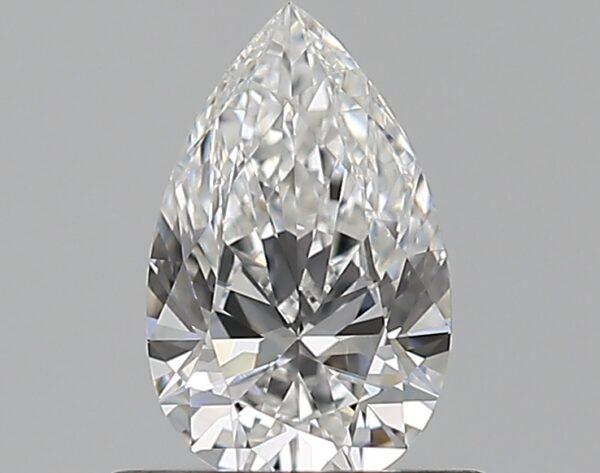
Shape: pear
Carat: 0.51
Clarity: VS1
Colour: E
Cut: EX
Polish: EX
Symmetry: VG
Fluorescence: N
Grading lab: GIA
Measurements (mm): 7.17 x 4.45 x 2.71